Barren vegetation

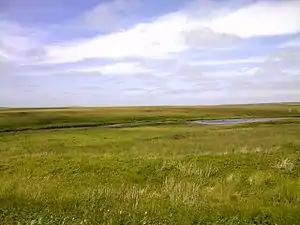
Avalon Peninsula, Newfoundland, Canada, August 2012

Anthropogenic interactions have been used over the years to help change and drive vegetation in the eastern US. Meaning that the actions of human-beings will play a role in what type of vegetation will grow in some locations. This is including things like fires and fire suppression, grazing, logging, and agriculture clearing. Research has been done and anecdotal evidence has been shown to suggest vegetation structures and composition in the eastern serpentine barrens may have also been influenced by local disturbance regimes associated with these events as well as mining